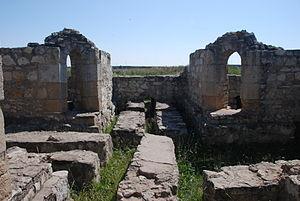
Le Gorodichtché de Bolgar est un ancien village fortifié, situé près de la ville de Bolgar au Tatarstan. Au Moyen Âge, Bolgar est devenue une des plus grandes villes du Khanat bulgare de la Volga, dépendant de la Horde d'or.